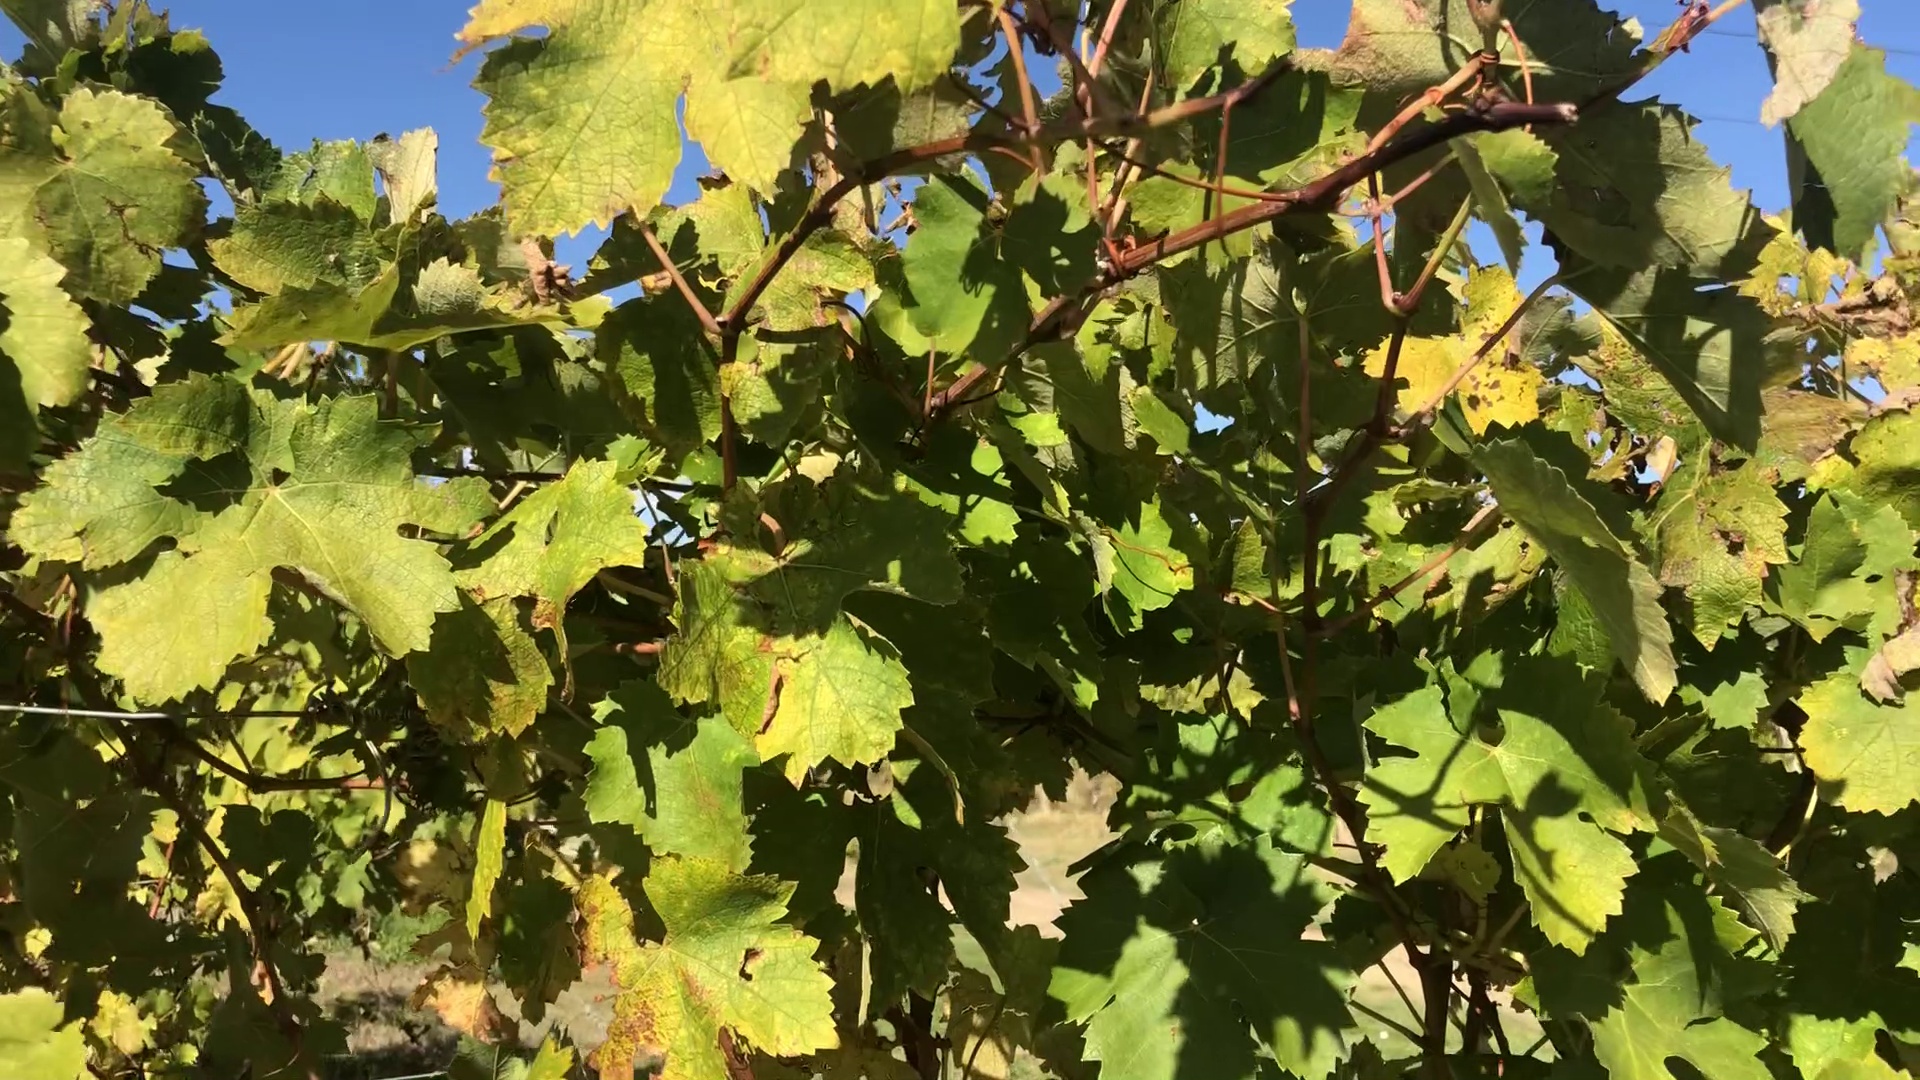
Label: healthy